Cortona Cathedral

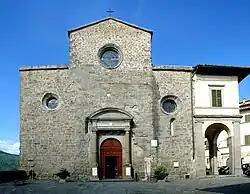
West front of the cathedral

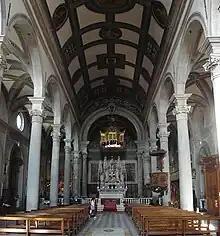
Interior of the cathedral

Cortona Cathedral ("Concattedrale di Santa Maria Assunta") is a Roman Catholic cathedral in Cortona, Tuscany, central Italy, dedicated to the Assumption of the Virgin Mary. It was the seat of the Bishops of Cortona from 1507 to 1986, and is now a co-cathedral in the present Diocese of Arezzo-Cortona-Sansepolcro.